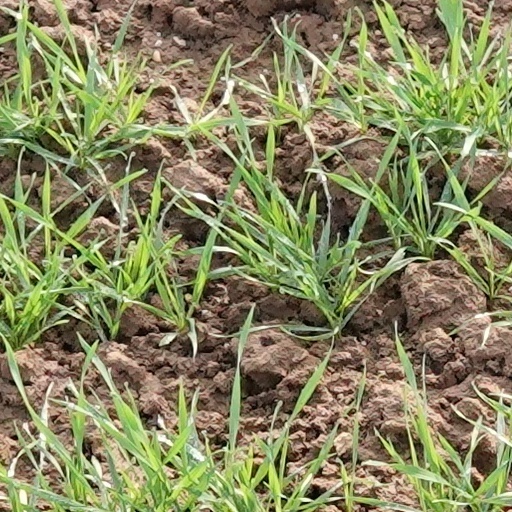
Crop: wheat